Mukařov (Prague-East District)

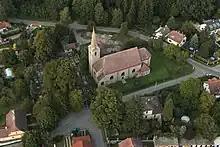
Church of the Assumption of the Virgin Mary

The main landmark of Mukařov is the Church of the Assumption of the Virgin Mary. A Gothic church with Baroque modifications was demolished in 1890 and the current church was built in the neo-Gothic style on its site in 1890–1893. It was built from granite that was quarried in the territory of Mukařov.